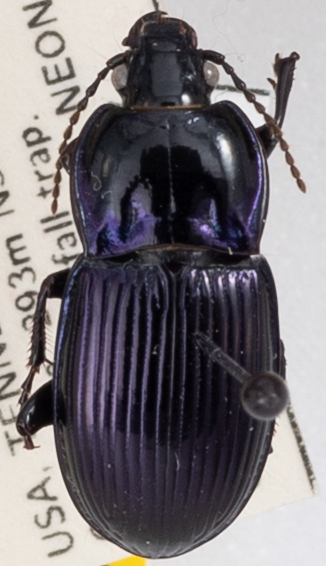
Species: Myas coracinus
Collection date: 2022-08-17
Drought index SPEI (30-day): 1.578
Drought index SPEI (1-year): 0.896
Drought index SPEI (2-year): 0.558